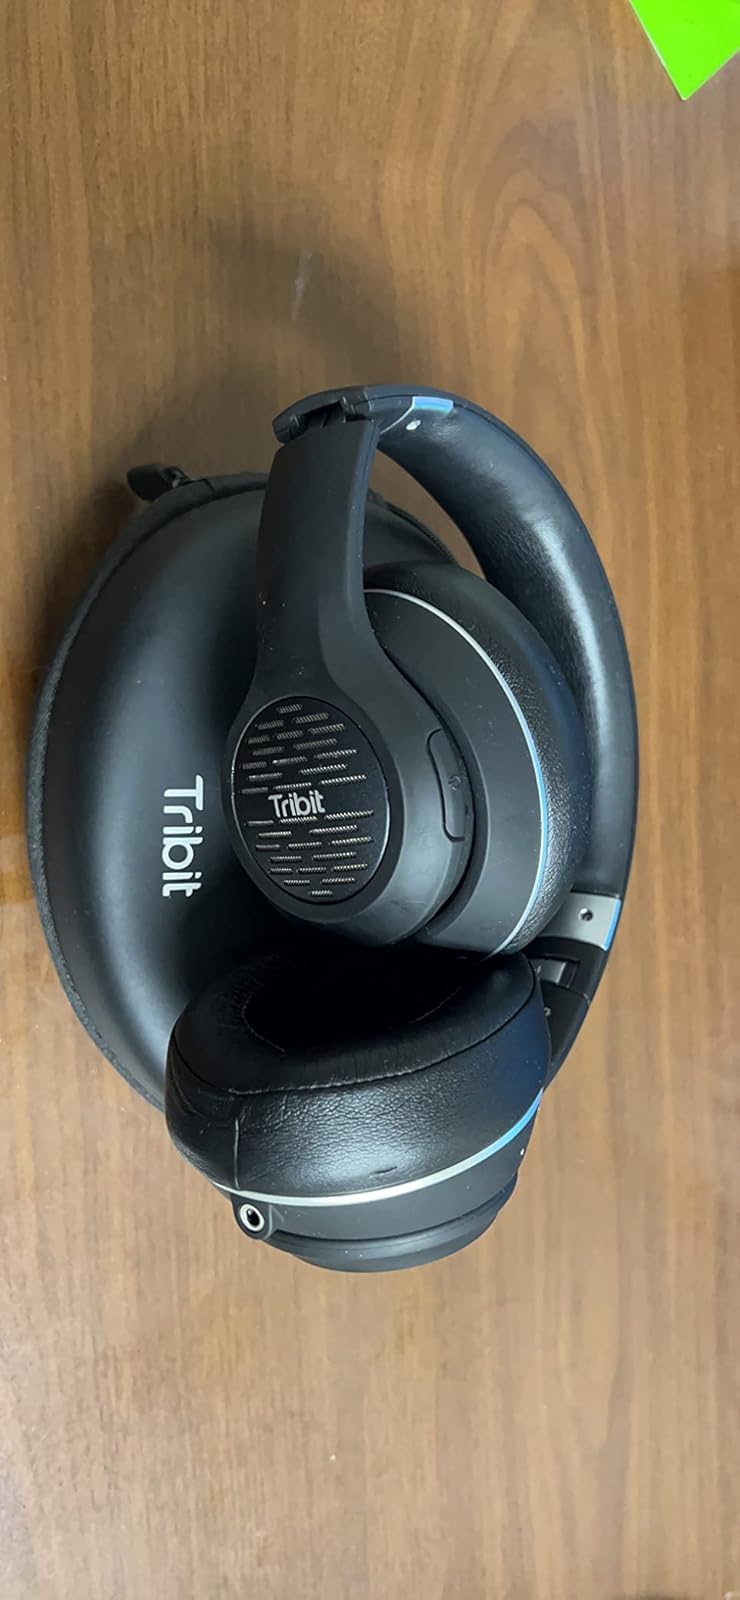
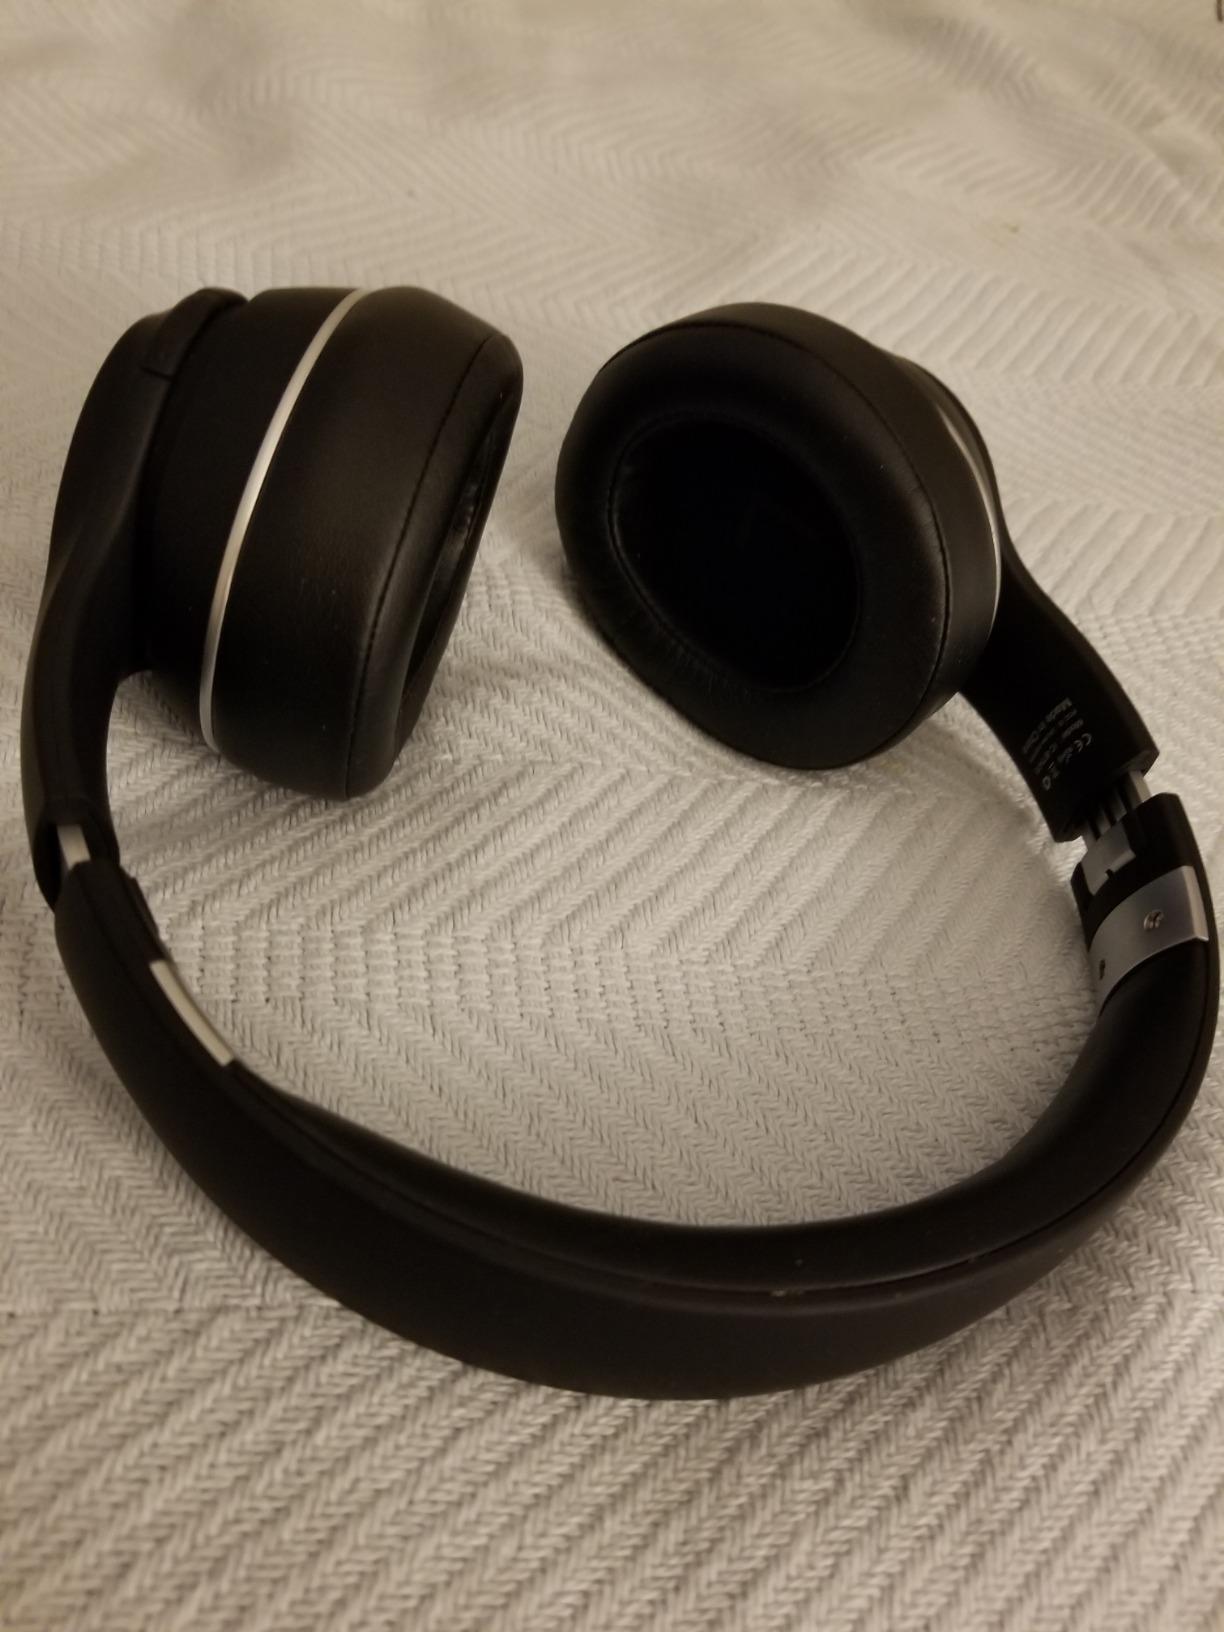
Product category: headphones
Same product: yes